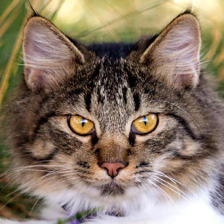
Label: animals